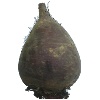
Label: Beetroot 1